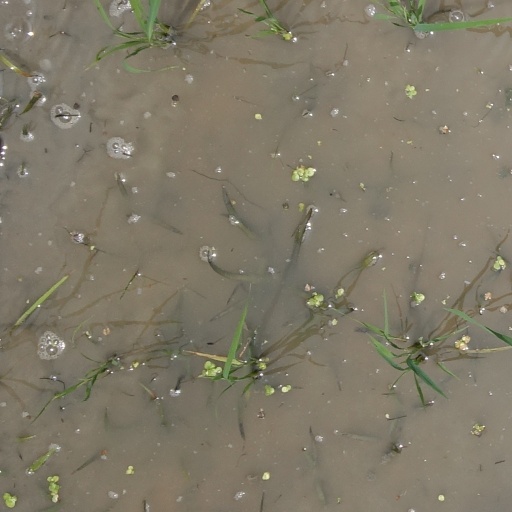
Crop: rice